List of best-selling PlayStation video games

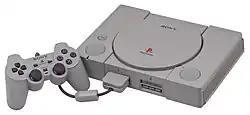
Original PlayStation with DualShock controller

This is a list of video games for the original PlayStation video game console that have sold or shipped at least one million copies. The best-selling game on the PlayStation is "Gran Turismo". A sim racing game developed by Polyphony Digital, "Gran Turismo" was originally released in Japan on December 23, 1997, and went on to sell 10.85million units worldwide. The second-best-selling game on the console is "Final Fantasy VII" (1997), which sold over 10million units. The top five is rounded out by "Final Fantasy VIII" (1999) selling 9.6million units, "Gran Turismo 2" (1999) with 9.37million units sold, and "Tekken 3" (1998) with 8.3million units sold.